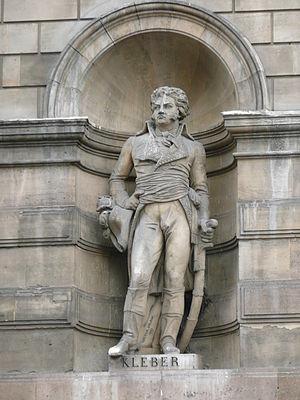
Statue du maréchal Kléber au Louvre.
Jean-Baptiste Kléber, né le 9 mars 1753 à Strasbourg et assassiné le 14 juin 1800 au Caire en Égypte, est un général français qui s'est illustré lors des guerres de la Révolution française, notamment lors de la guerre de Vendée et la campagne d'Égypte.